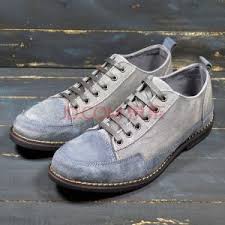
Waste category: shoes